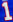
Number: 1